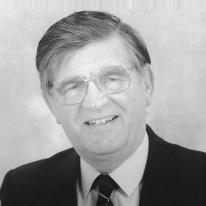
Age: 72